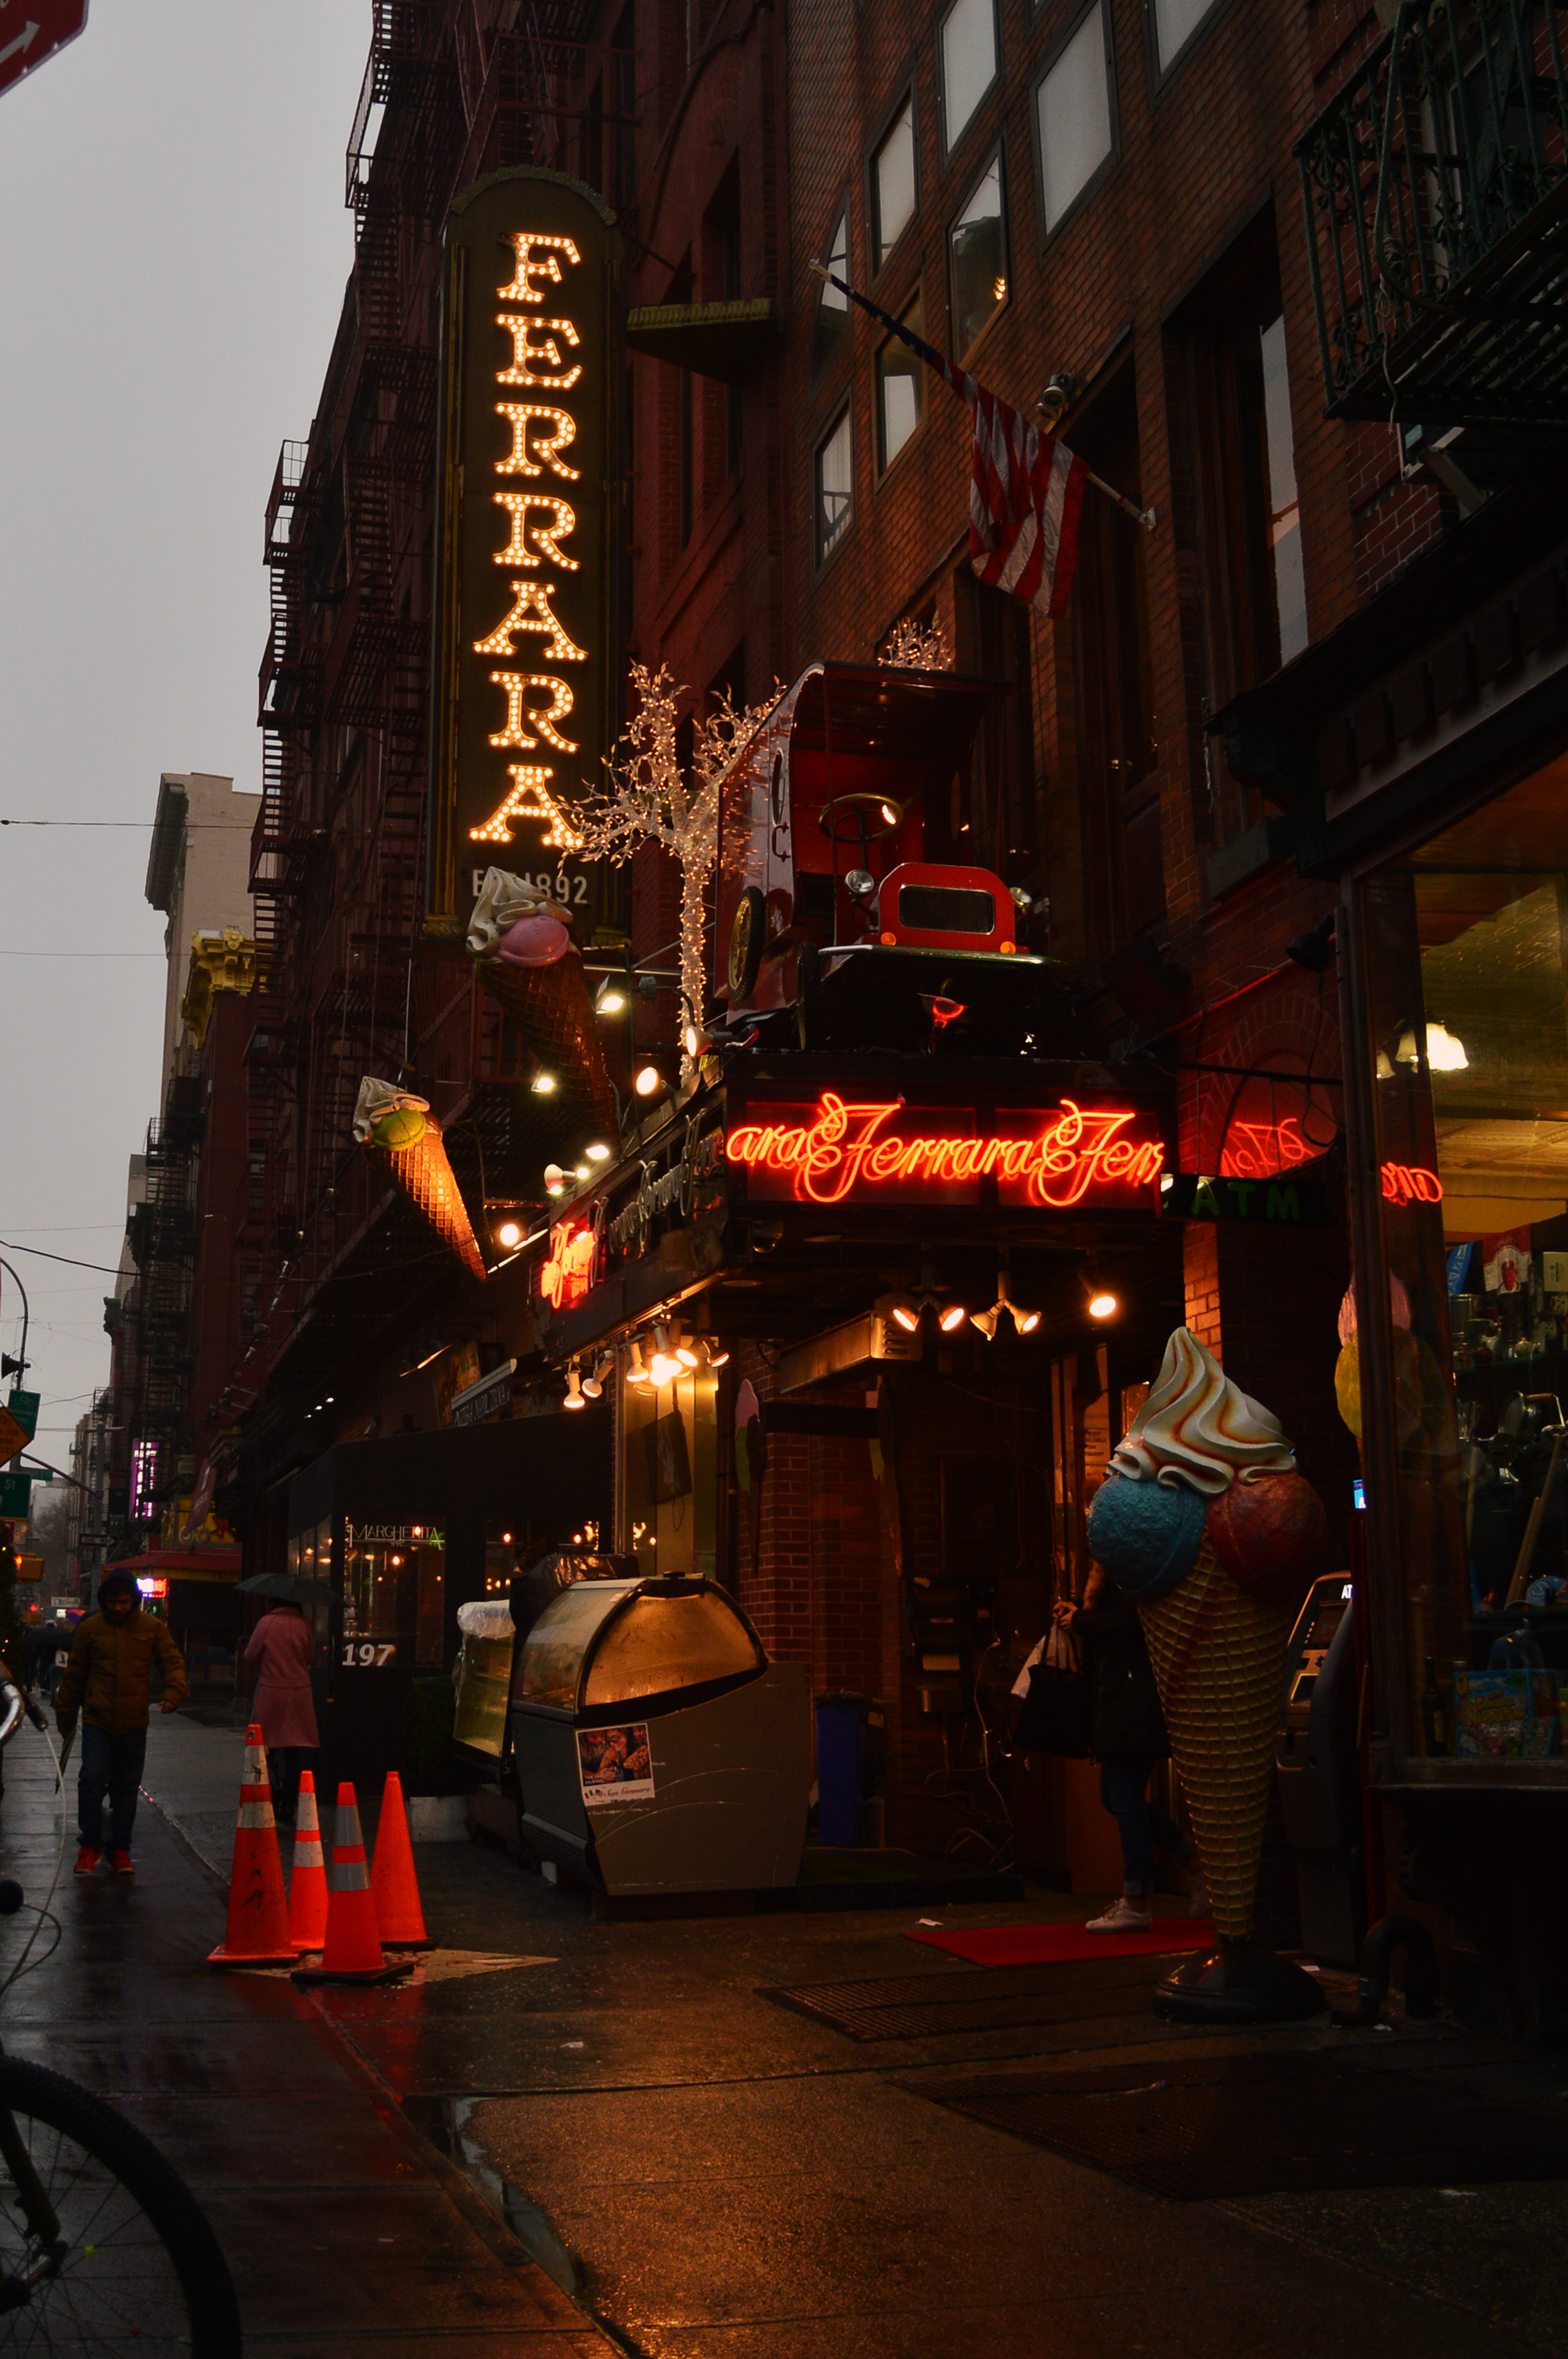
urban area, red, night, street, town, city, metropolitan area, metropolis, infrastructure, downtown, architecture, building, pedestrian, neighbourhood, road, neon, evening, electronic signage, darkness, midnight